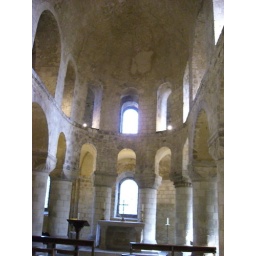
the chapel in the white tower